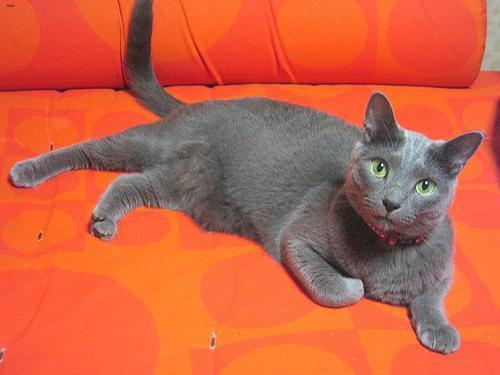
Russian Blue